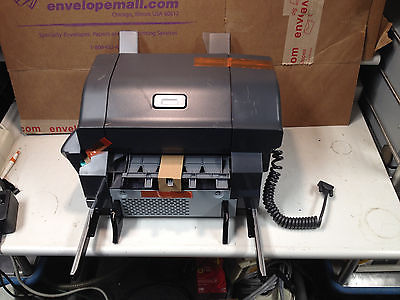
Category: stapler